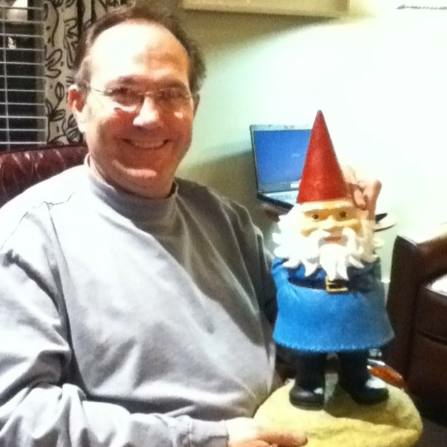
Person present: Yes